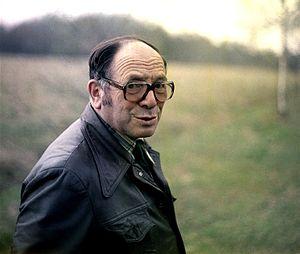
Leonid Vitalievitch Kantorovitch est un mathématicien et un économiste soviétique, spécialiste de l’optimisation.